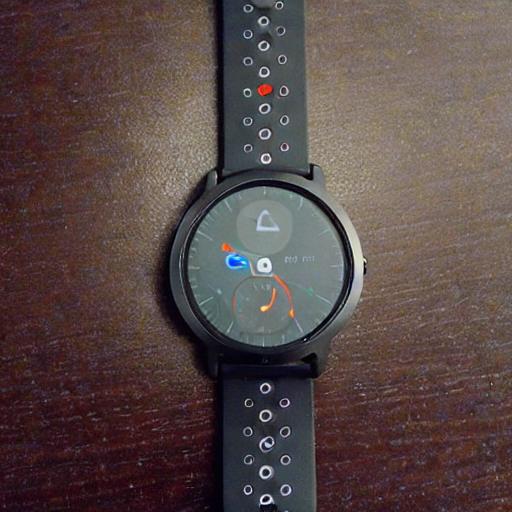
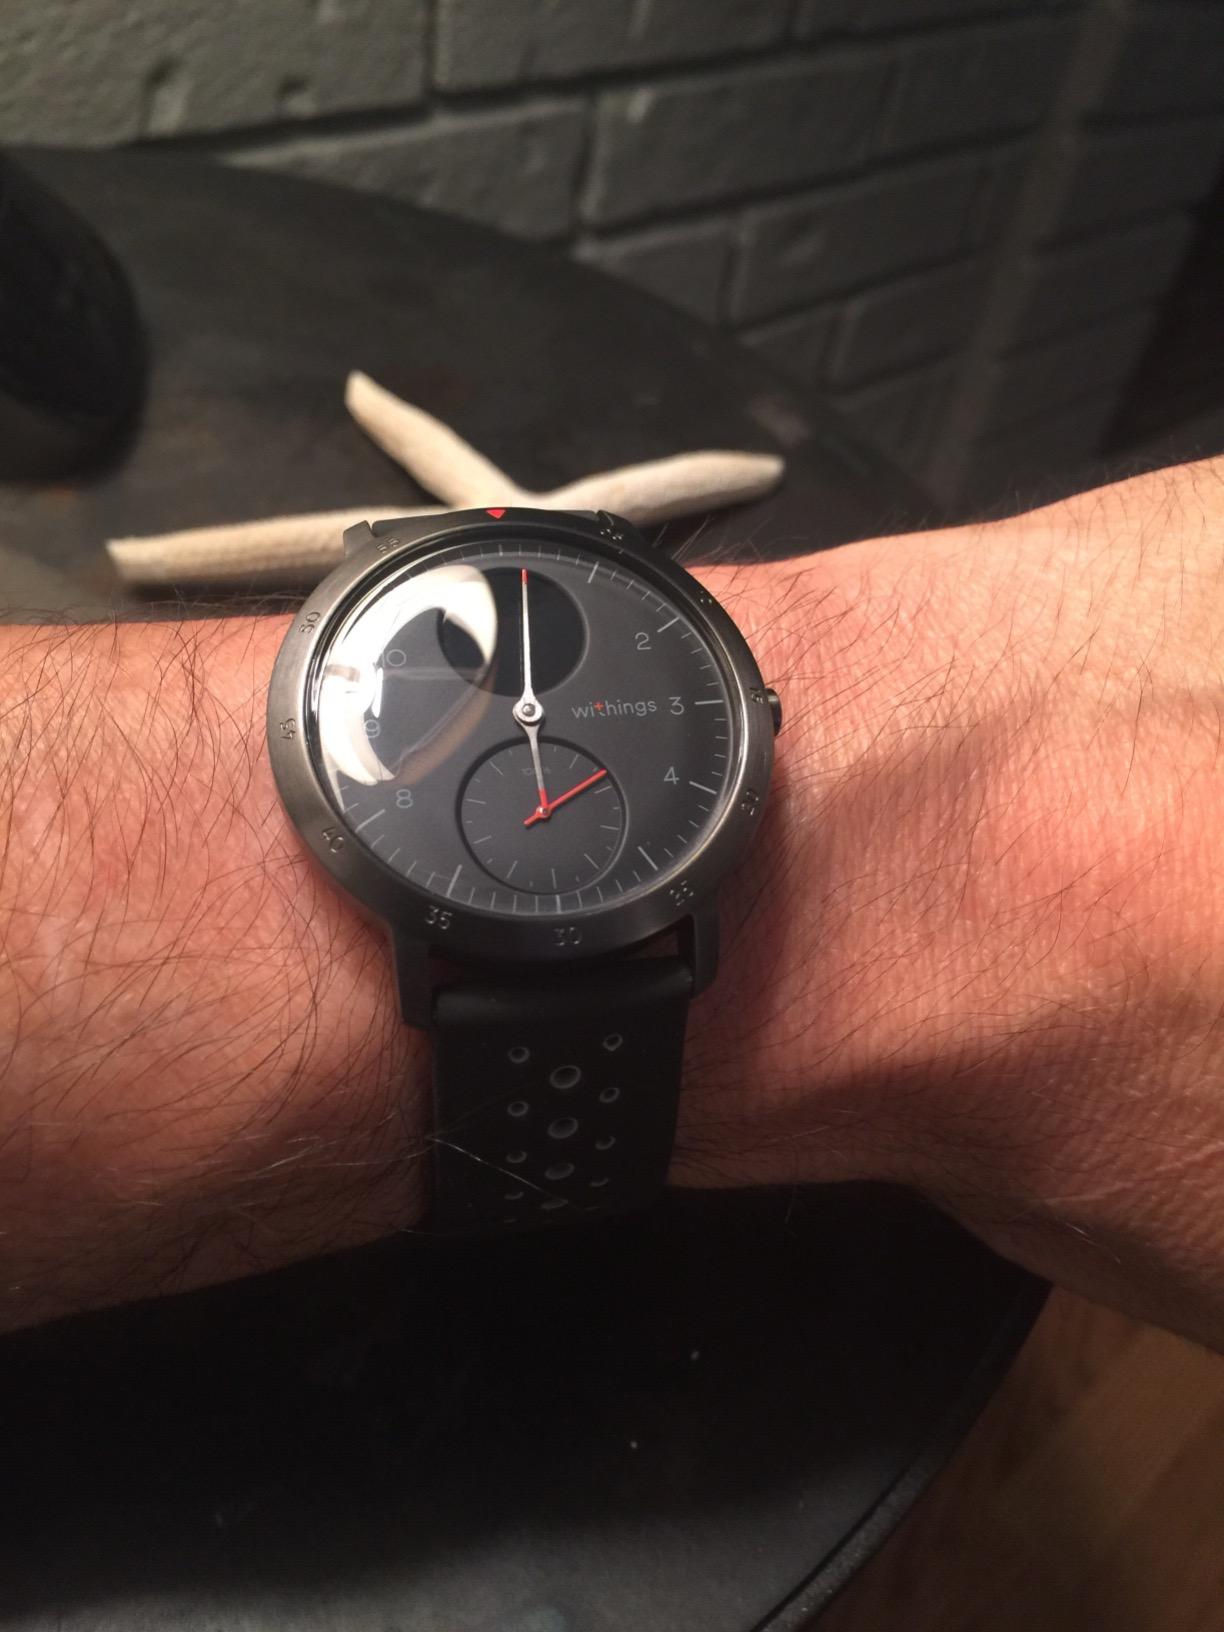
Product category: smartwatch
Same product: no